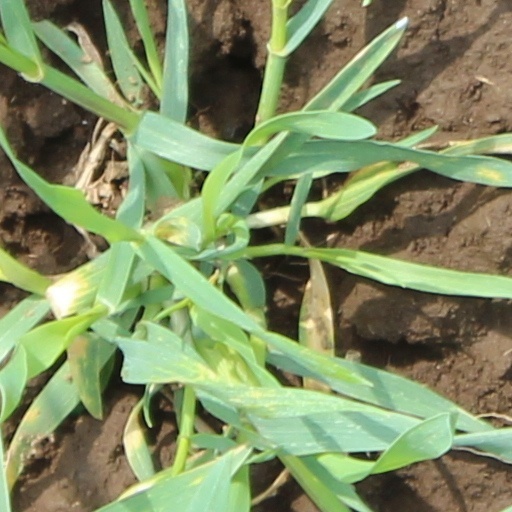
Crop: wheat